Ole Miss riot of 1962

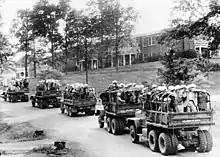
U.S. Army trucks driving across campus on October 3

On Sunday evening, September 30, Meredith and dozens of U.S. marshals arrived on campus with plans to register the following day. Shortly before 7 p.m., he was escorted by 24 federal marshals to his guarded dormitory, Baxter Hall. Travelling on military DC-3s from Memphis, Tennessee, 538 federal law enforcement officers arrived on campus. Although often described solely as marshals, the group also contained 316 border patrolmen and 97 federal prison guards, all of whom had received special riot training. Kennedy—informed by Eisenhower's choice to send paratroopers into Little Rock—elected to send federal agents as they were less likely to upset Mississippians due to their more civilian appearance. They converted the university's administration building, the Lyceum, into their operational headquarters, and local police established barriers on campus to prevent the entry of all except for students and faculty.